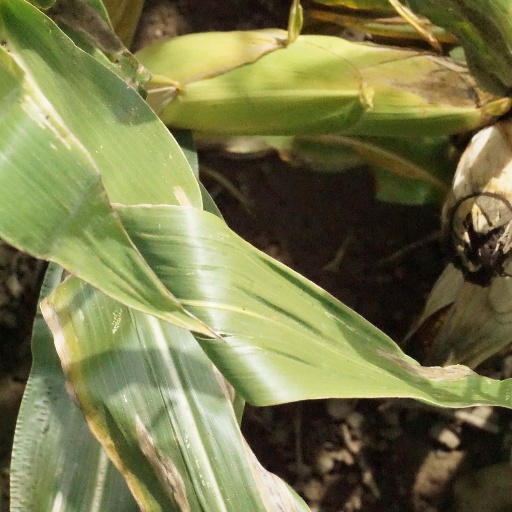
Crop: maize; corn